Worry doll

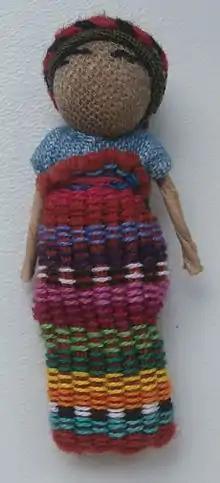
A worry doll in Guatemala

Today, worry dolls are sold in huge quantity in Guatemala and Mexico. Nuns and poor children sell them to tourists as souvenirs. The dolls are quite popular since they are so small and thus easy to carry around.